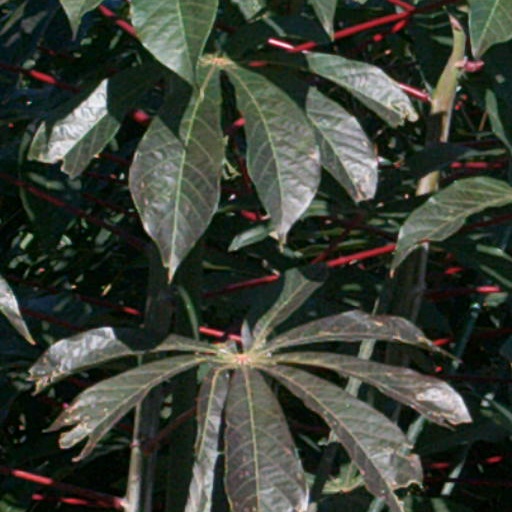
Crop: cassava